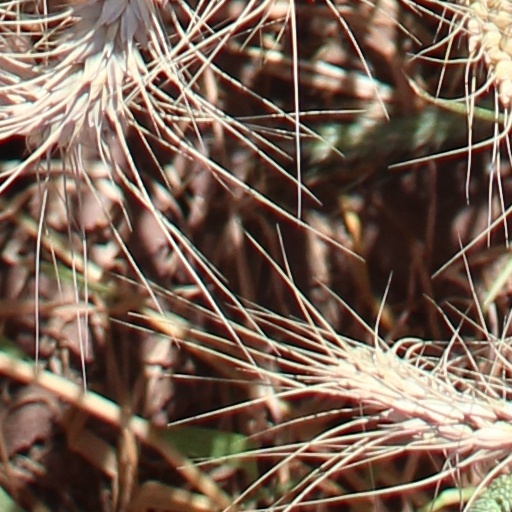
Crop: wheat